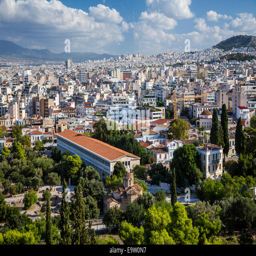
a view of the city skyline